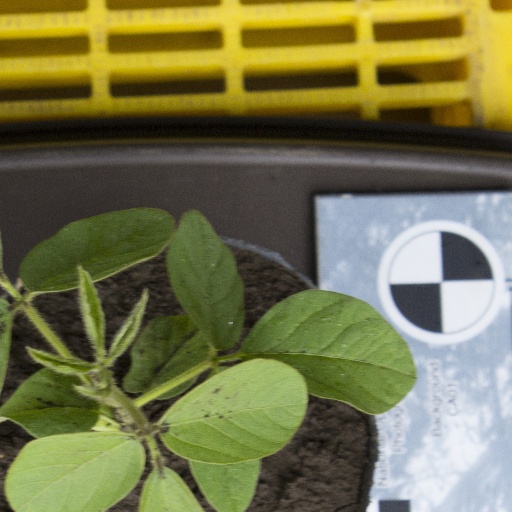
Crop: soybean